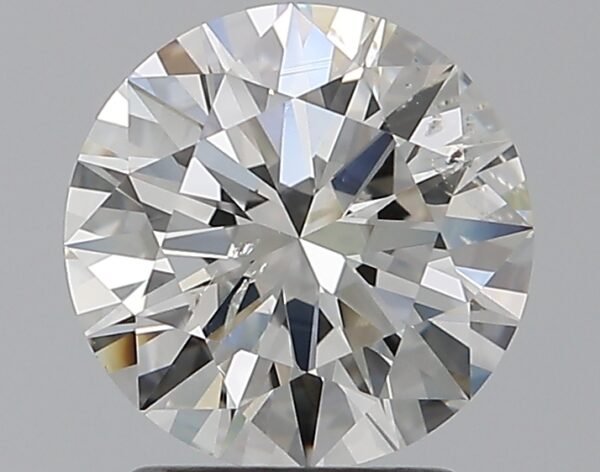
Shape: round
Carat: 2.01
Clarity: SI2
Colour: G
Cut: EX
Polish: EX
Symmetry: EX
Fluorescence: N
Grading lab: GIA
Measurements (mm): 8.16 x 8.2 x 4.93